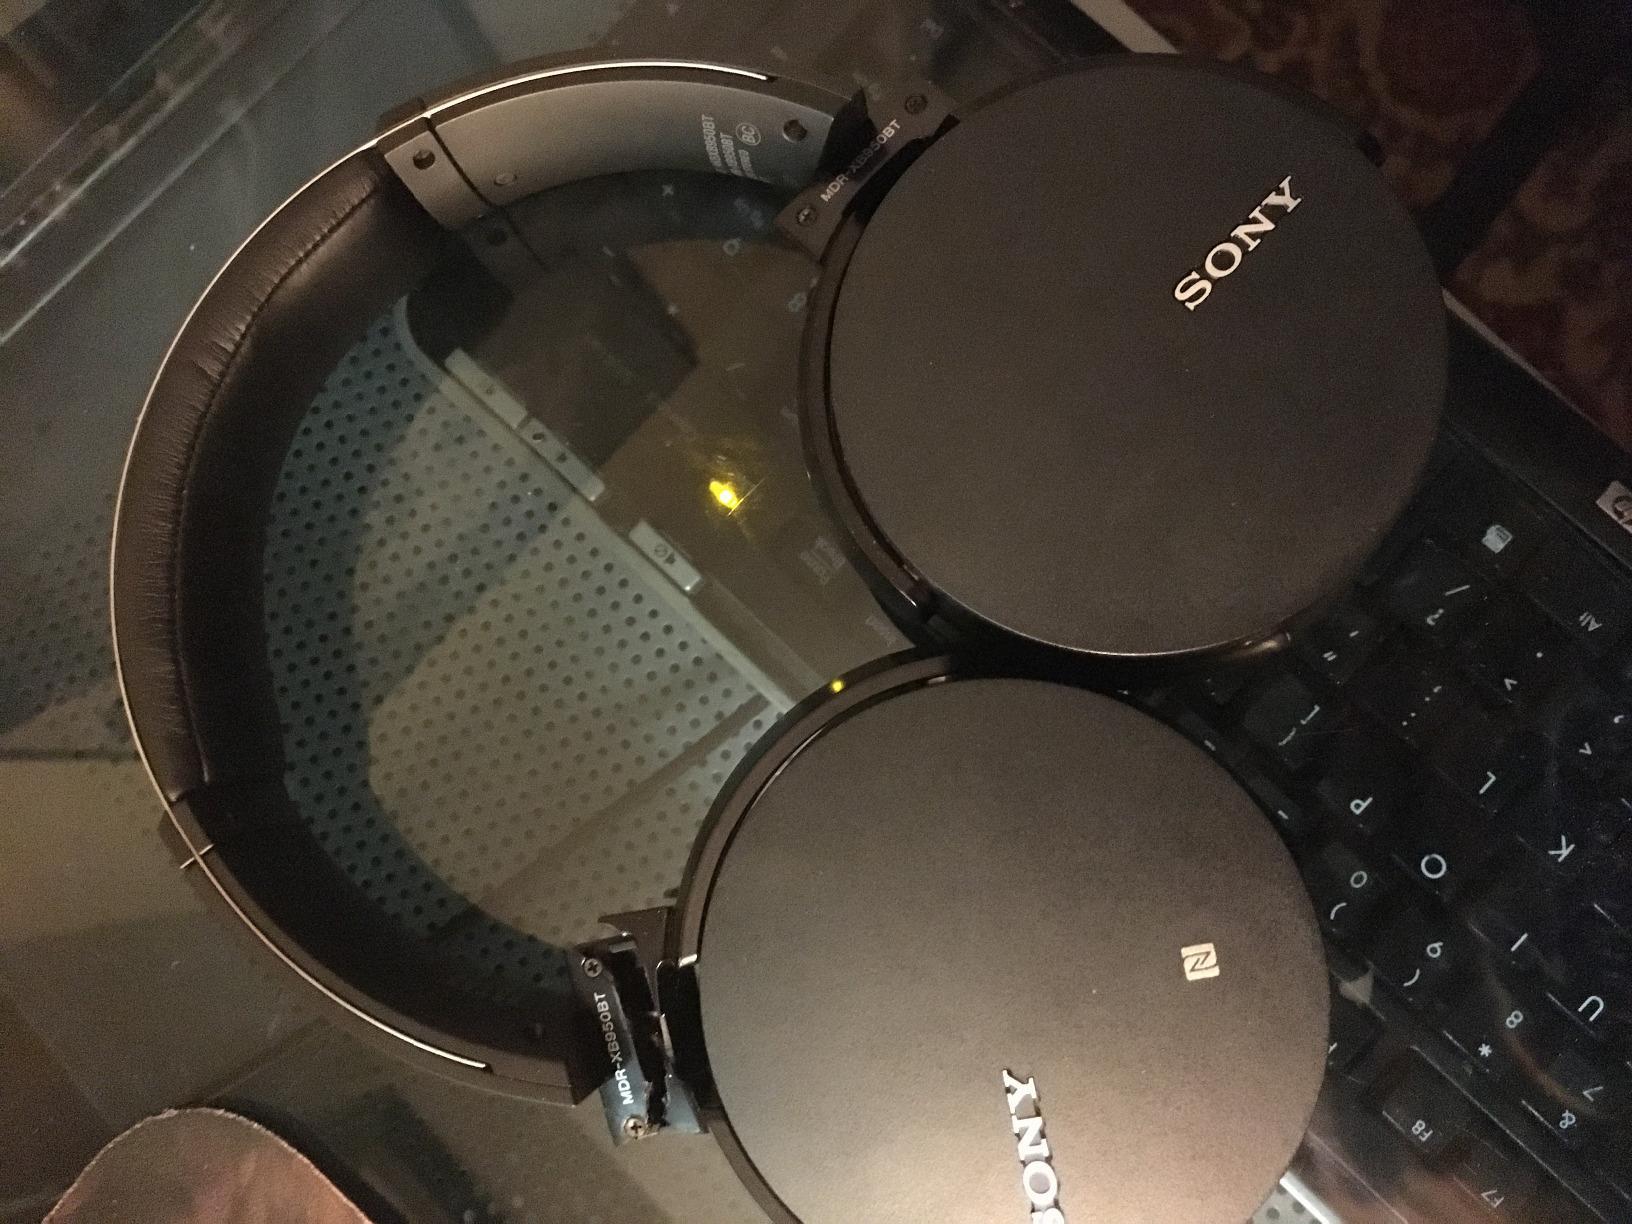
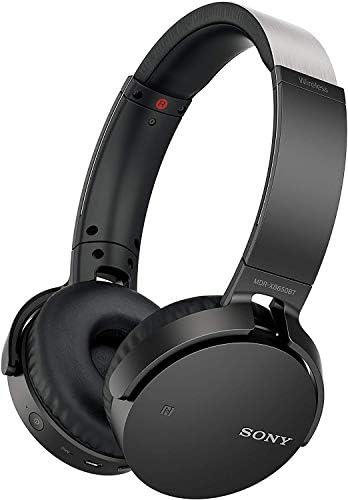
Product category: headphones
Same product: no